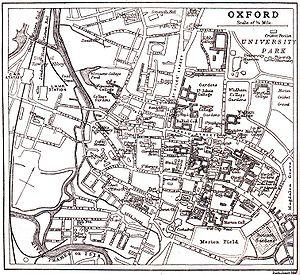
Oxford est une ville britannique située à 90 km au nord-ouest de Londres. Elle est le centre administratif du comté de l'Oxfordshire dans l'Angleterre du Sud-Est, et en tant que ville régionale dessert une arrière pays s'étendant aux Cotswolds.